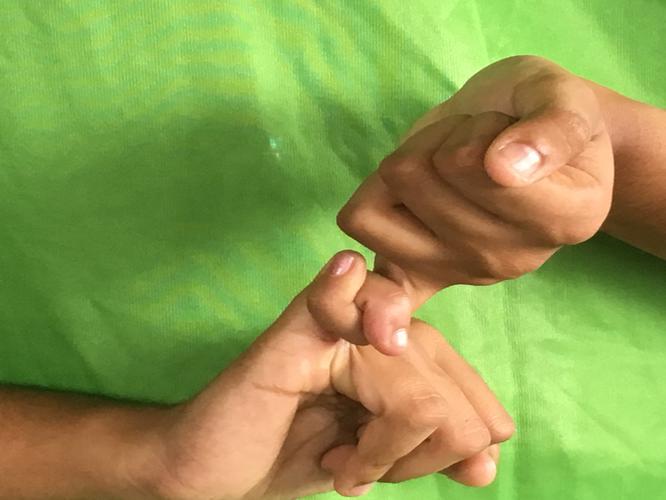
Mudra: Kilaka
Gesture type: double_hand